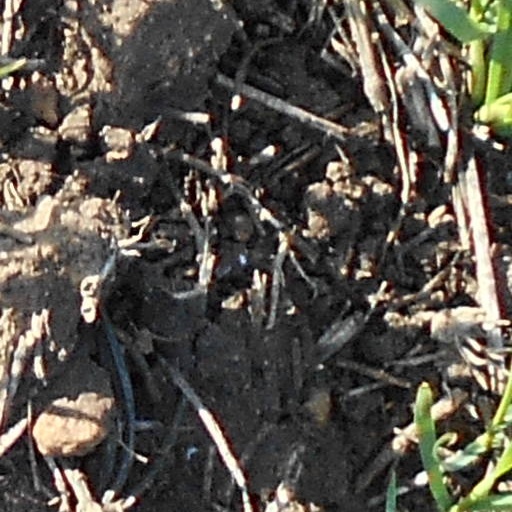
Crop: wheat